Teddy Joseph Von Nukem

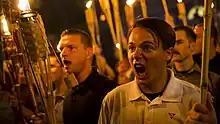
Von Nukem (left) with Peter Cvjetanovic (right) at Unite the Right rally, Charlottesville, Virginia, August 2017

Teddy Joseph Von Nukem (born Ted Landrum, November 23, 1987 – January 30, 2023) was an American white nationalist, far-right extremist, noted for his role at the 2017 Unite the Right rally in Charlottesville, Virginia.